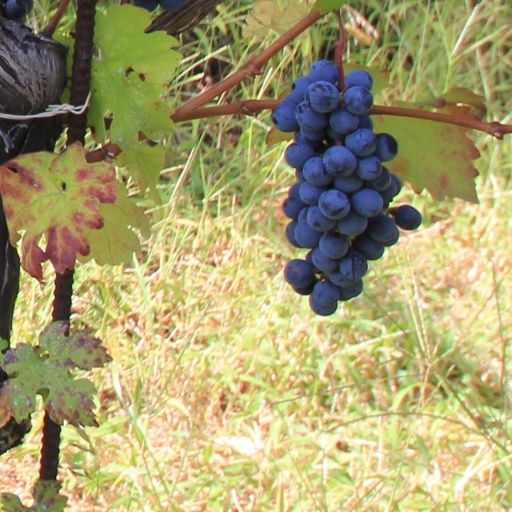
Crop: grape